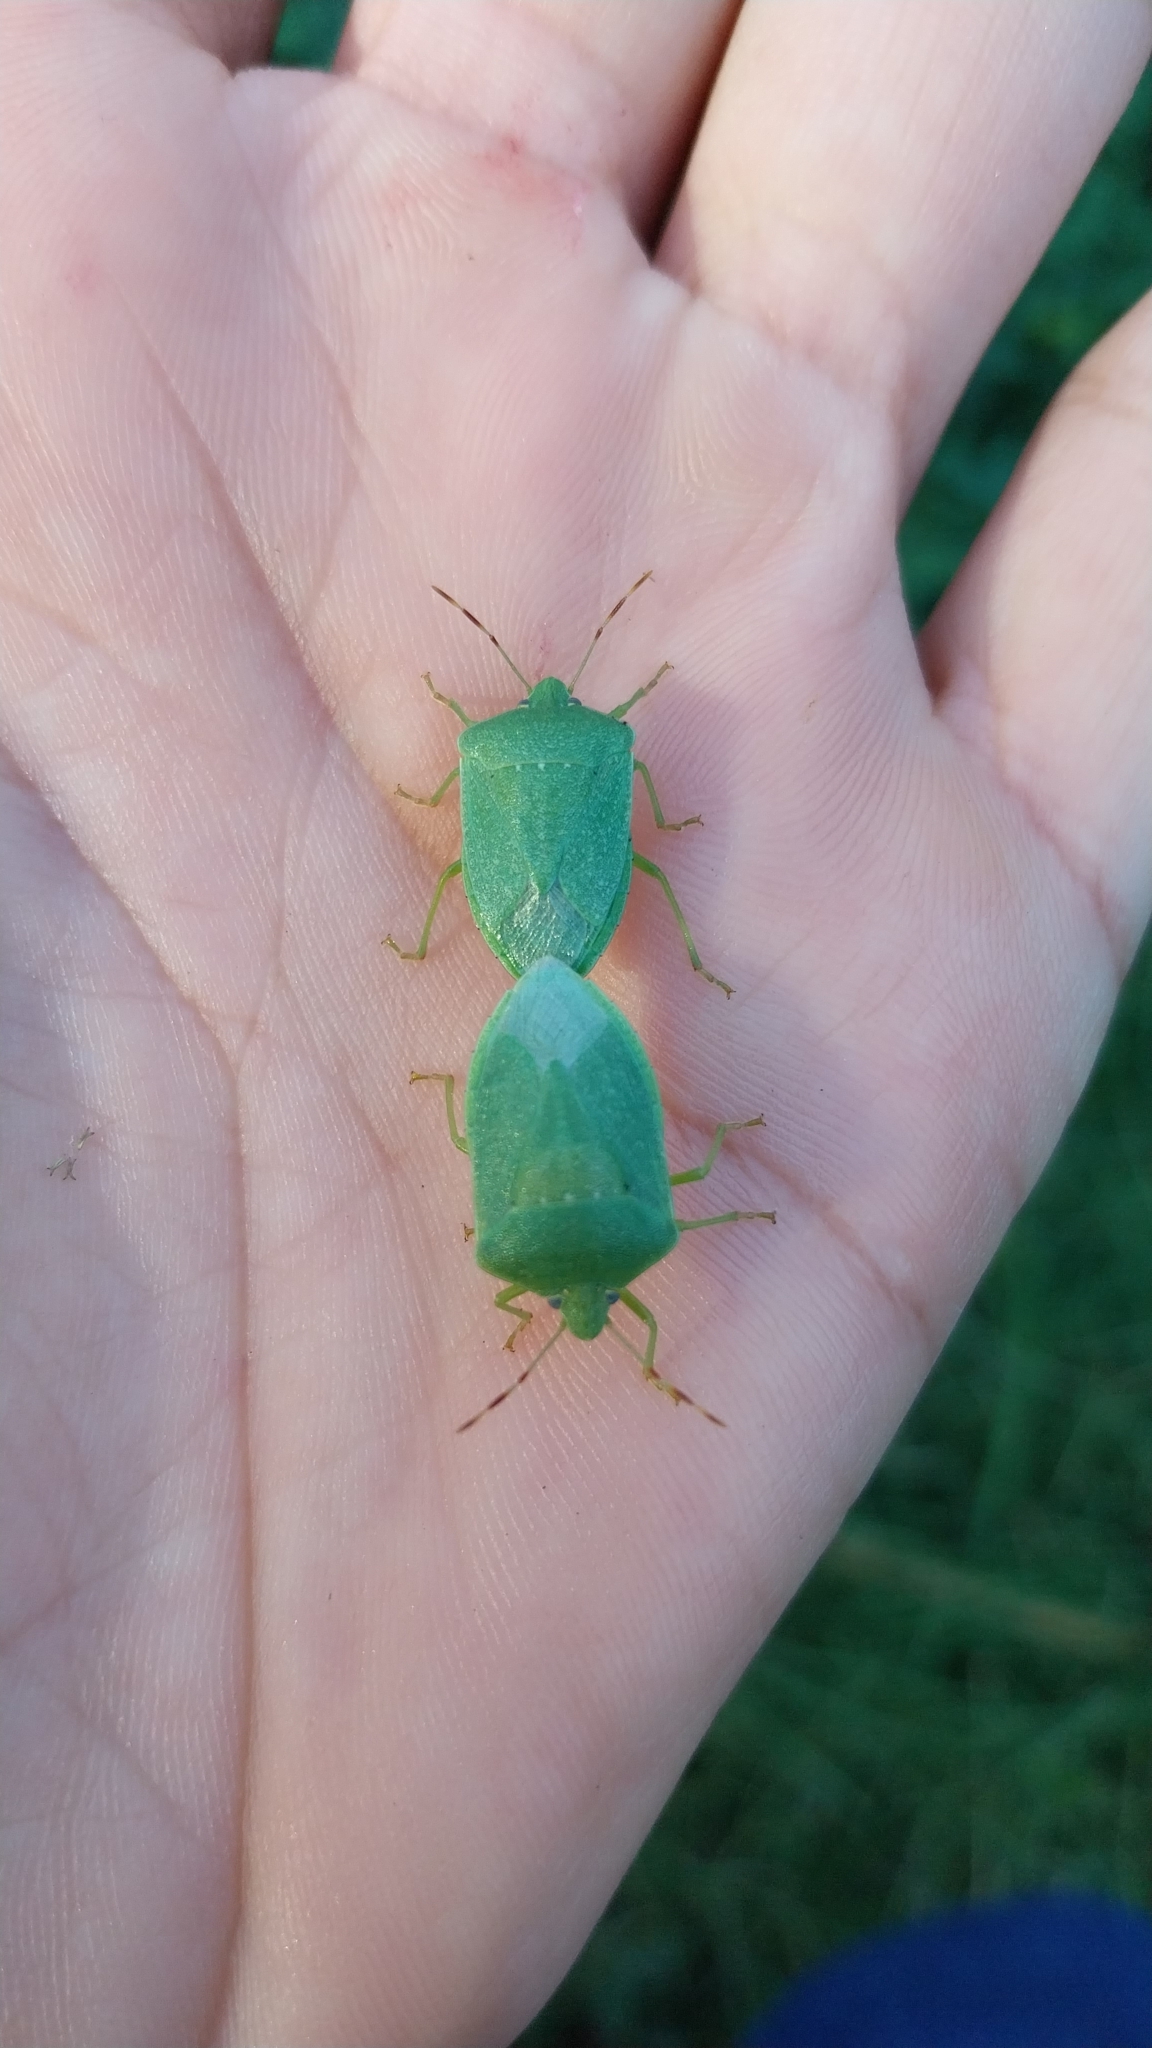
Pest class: stink_bug